Good-Reilly House

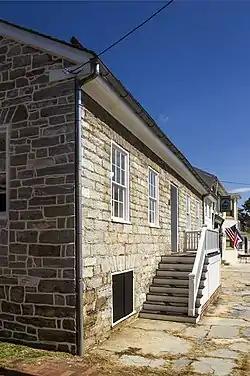
Good-Reilly House, September 2012

The Good-Reilly House is a historic home located at Sharpsburg, Washington County, Maryland, United States. It is located at the northeast corner of the town square and is a -story stone house with combined Maryland colonial and Georgian stylistic influence. The house likely dates from the 1760s, and features flush stone chimneys on each gable end.